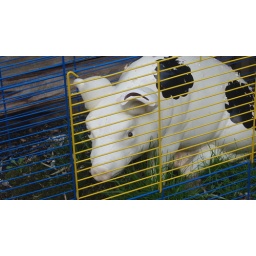
Little pig from the house around the corner